Lora from Morning Till Evening

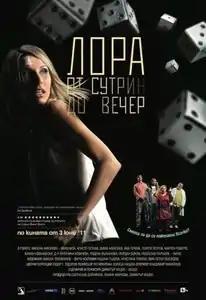
Film poster

Lora from Morning Till Evening is a 2011 Bulgarian comedy film written and directed by Dimitar Kotzev. The film is based on the 2003 novel of the same name, which Kotzev himself wrote.